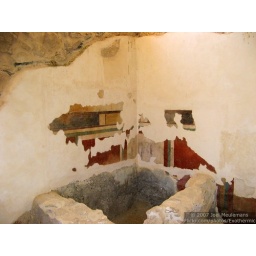
Original c.2000 year old Roman wall plaster. This is in the building that housed the Roman steam baths.